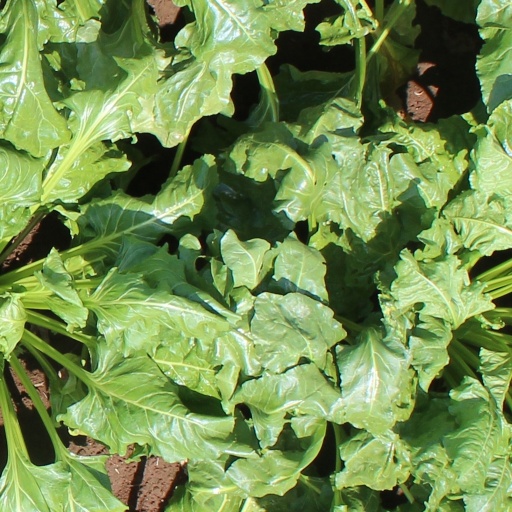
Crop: sugar beet